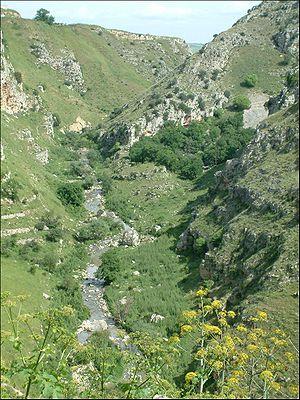
Les Gravine di Matera sont des incisions érosives similaires aux canyons trouvés dans la province de Matera. Les ravins présentent des morphologies karstiques typiques de la Murgia, celles de Matera sont quelques-uns des ravins de la Basilicate et des Pouilles.